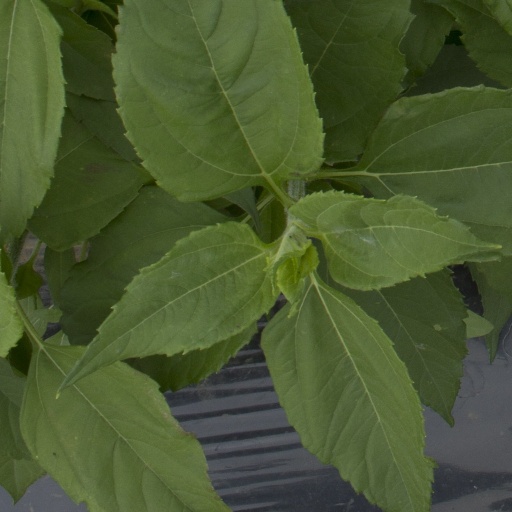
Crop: Jerusalem artichoke